Answer in natural language. Consider the 3D positions of the objects in the scene and not just the 2D positions in the image. Is the centerpoint of  wall paint at a higher height than black floating bed with platform base and rectangular headboard? Choose between the following options: no or yes
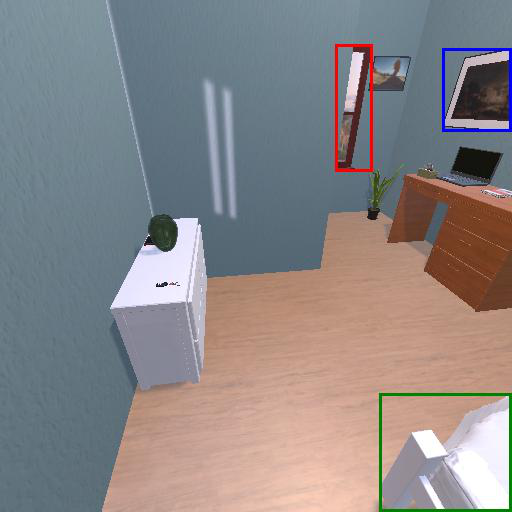
<answer>yes</answer>